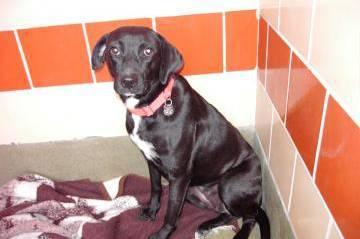
dog